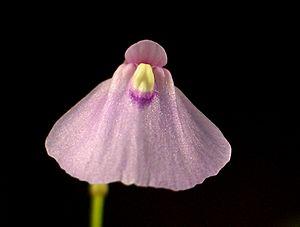
Il existe environ 225 espèces de plantes du genre Utricularia, appartenant à la famille des Lentibulariaceae. C'est le genre le plus important de plantes carnivores et il a une distribution mondiale, n'étant absent que de l'Antarctique et des îles océaniques. Ce genre était considéré comme ayant 250 espèces jusqu'à ce que Peter Taylor ait réduit le nombre à 214 dans son étude exhaustive The Genus Utricularia: a taxonomic monograph, une monographie publiée par HMSO. La classification de Taylor fut généralement admise, bien que sa division du genre en deux sous-genres fut bientôt considérée comme obsolète. Les études de génétique moléculaire ont pour la plupart confirmé la classification de Taylor avec quelques modifications, mais réparti le genre en trois sous-genres. Cette liste suit la classification des sous-genres de Müller et Borsch, mise à jour avec de nouvelles informations provenant de Müller et al.